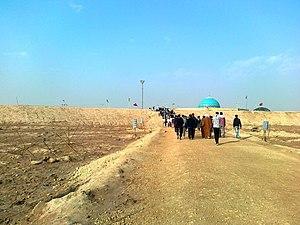
Rahian-e Noor est un genre de tourisme en Iran dont les thèmes principaux sont la préservation et la publication des œuvres et valeurs de la Défense sacrée de 1980 à 1988. Les gens vont visiter les zones vestiges de la guerre Iran-Irak à l'ouest et au sud-ouest de l'Iran. Selon les recherches, les raisons fondamentales des visiteurs sont le devoir de mémoire et les facteurs culturels. Ces caravanes sont actives durant les vacances d'été et du nouvel an.